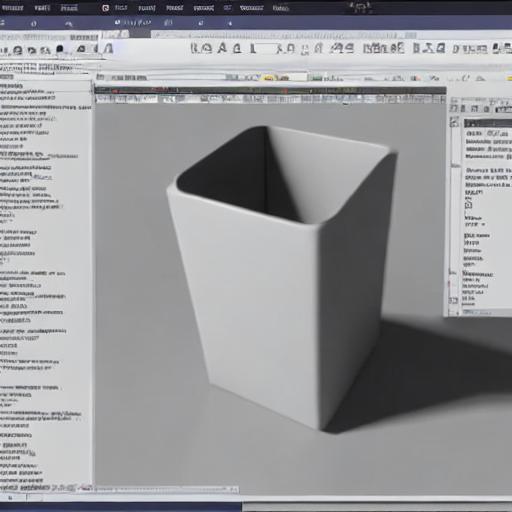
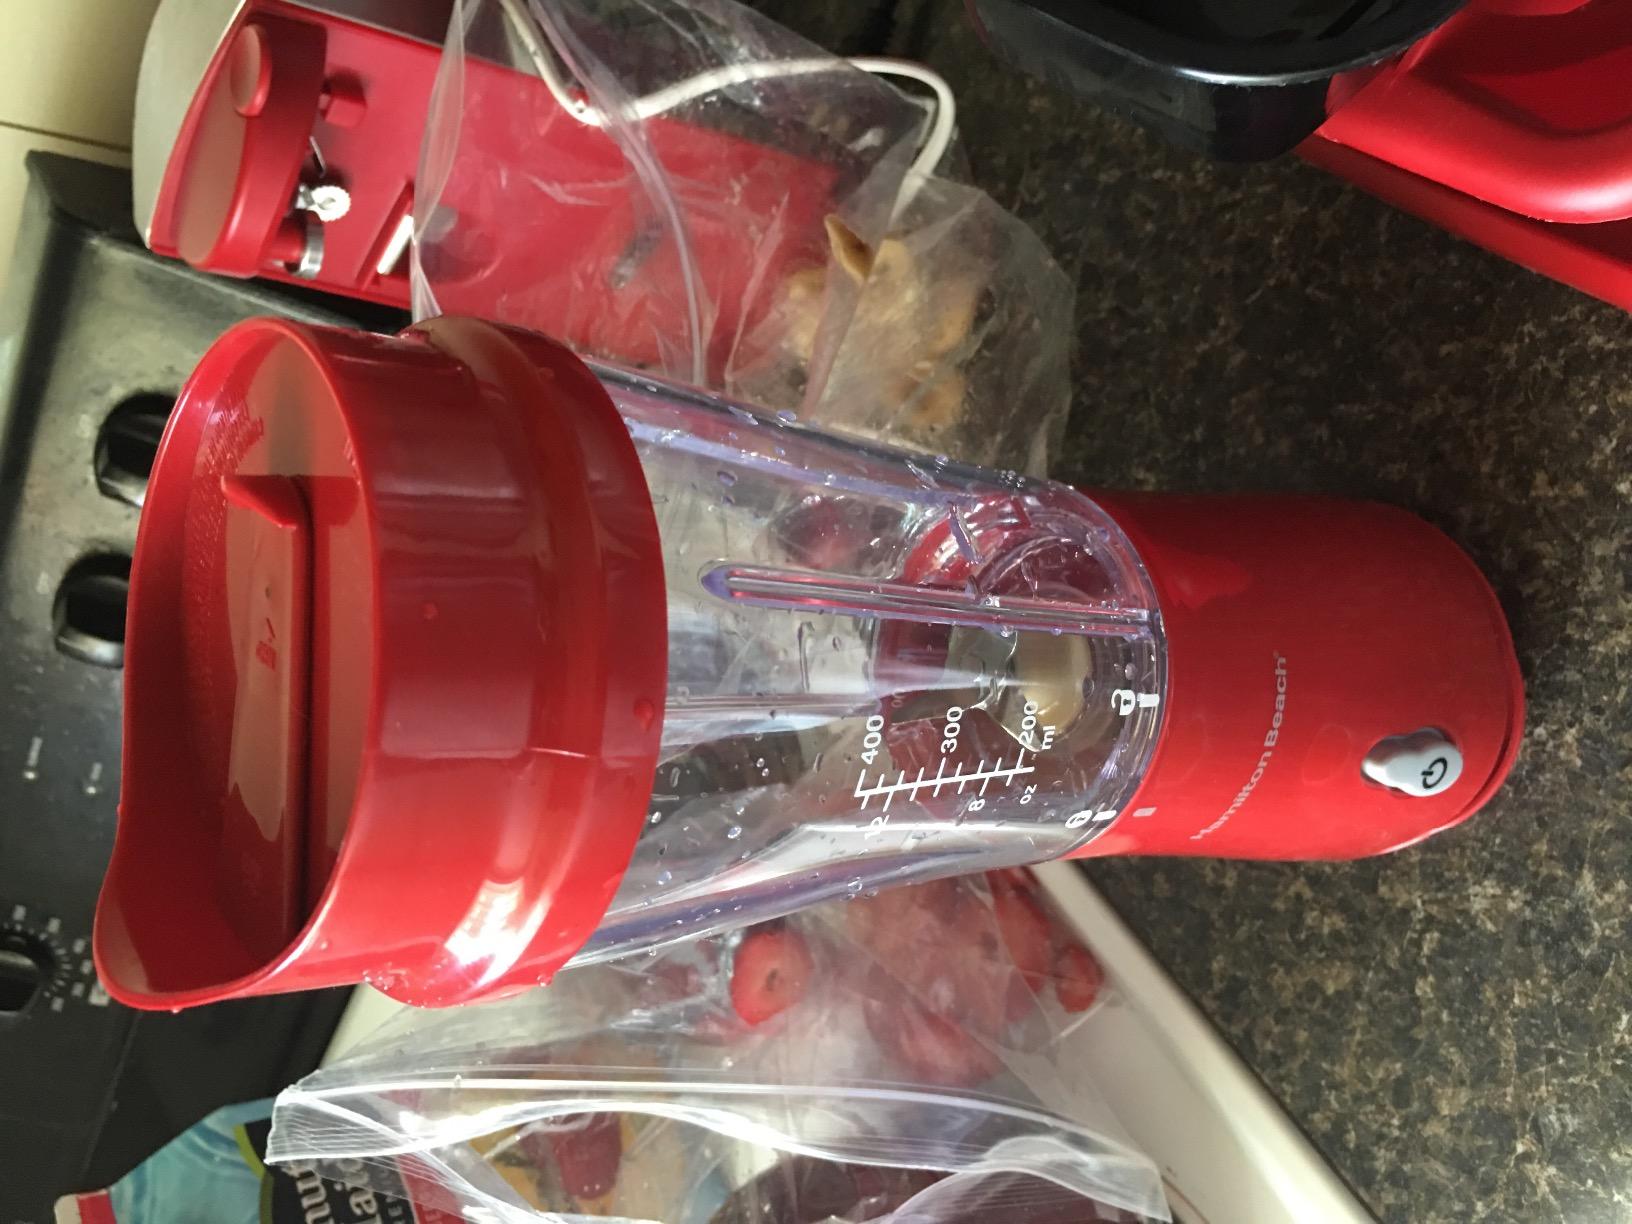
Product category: items_blender
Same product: no